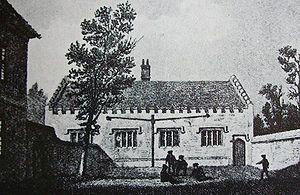
Samuel Johnson, né le 18 septembre 1709 et mort le 13 décembre 1784, est l'un des principaux auteurs de la littérature britannique. Poète, essayiste, biographe, lexicographe, traducteur, pamphlétaire, journaliste, éditeur, moraliste et polygraphe, il est aussi un critique littéraire des plus réputés.